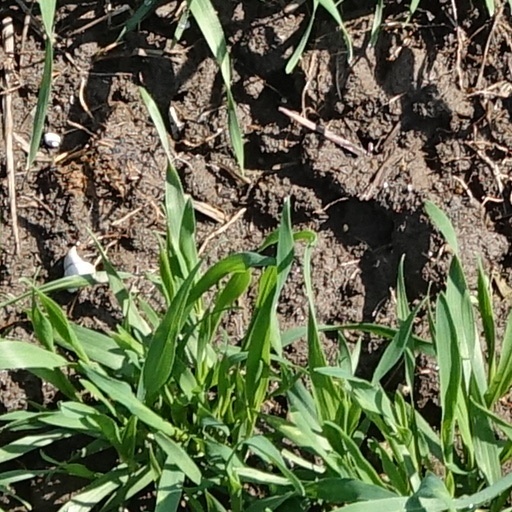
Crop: wheat